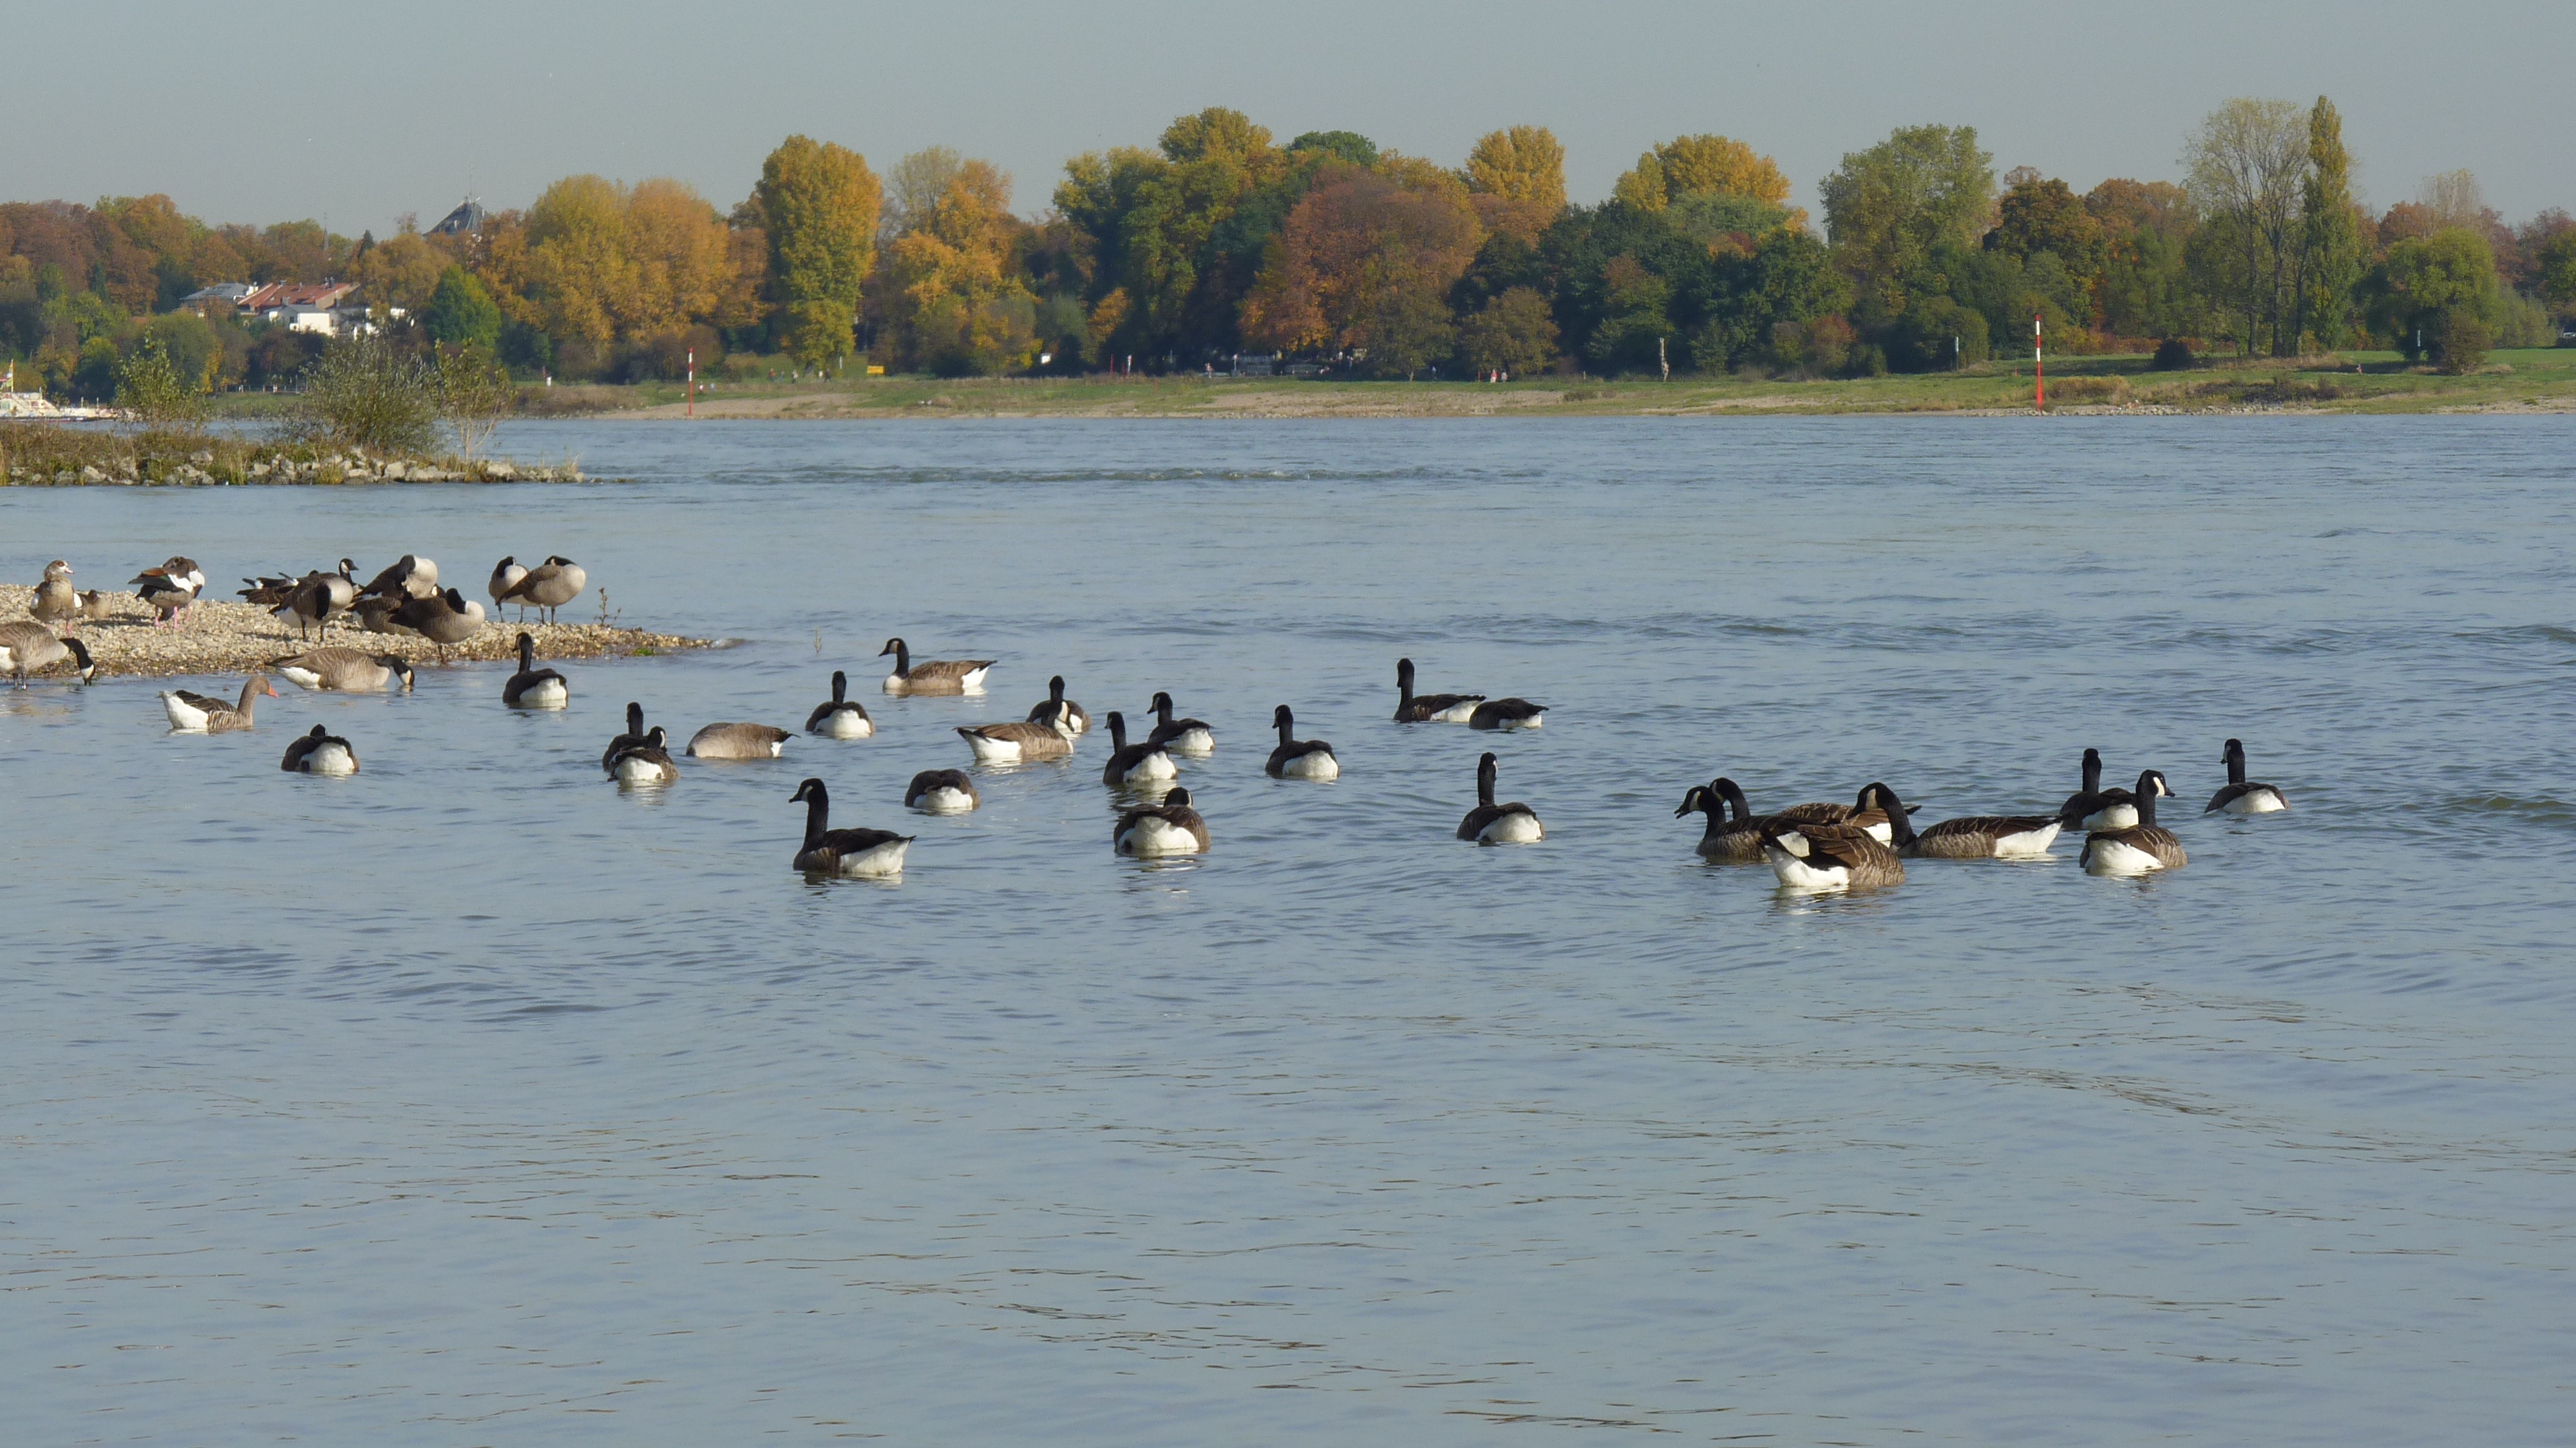
landscape, water, bird, lake, river, wildlife, autumn, fauna, duck, geese, wetland, vertebrate, water bird, rhine, river landscape, dusseldorf, niederrhein, animal migration, ducks geese and swans